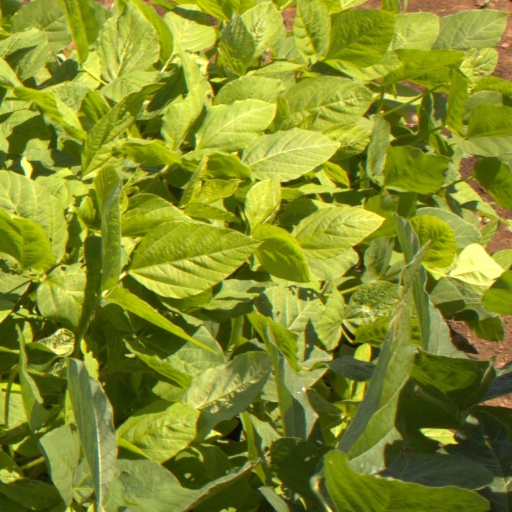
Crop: soybean